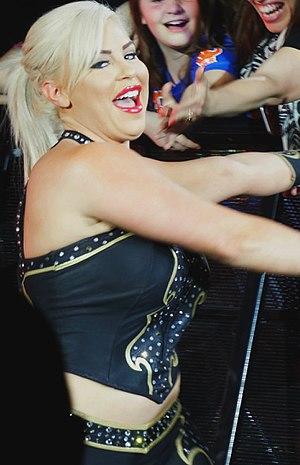
Ashley Mae Sebera est une catcheuse américaine. Elle travaille actuellement à la World Wrestling Entertainment, dans la division SmackDown, sous le nom de Dana Brooke.